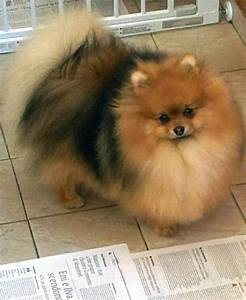
Label: cane